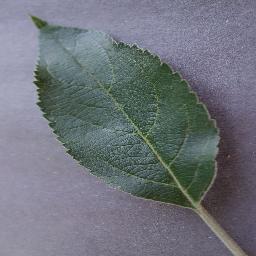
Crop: apple
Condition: healthy